Ebon Andersson

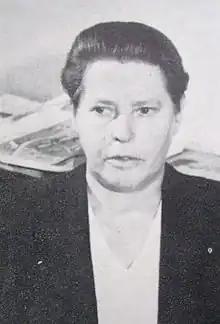
Ebon Andersson in 1959

Ebon Andersson (1896-1969) was a Swedish politician (Moderate Party), and librarian. She was MP of the Second Chamber of the Parliament of Sweden in 1937–1945 and as MP of the First Chamber in 1946-1966.